The Textile Industry Museum

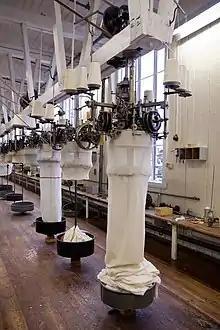
Circular knitting machines in the knitting department at Salhus Tricotagefabrik, now The Textile Industry Museum.

When the factory closed, the machinery and large parts of the factory archives were still intact. The factory premises form the core of the museum's collections, as well as several buildings connected to its operations, and social life in the factory town: workers' housing (1860), a schoolhouse (1873), a teacher's residence and the first director's residence. The latter would go on to become "Kveldheim", a nursing home for former workers and now houses the administrative offices for the Museum Centre in Hordaland. The museum has clothes and textiles produced at the factory in Salhus, including the underwear brand Krone Maco, and other textile-related objects and documentation in its collections.